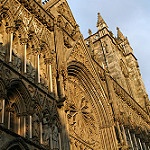
Scene: Outdoor